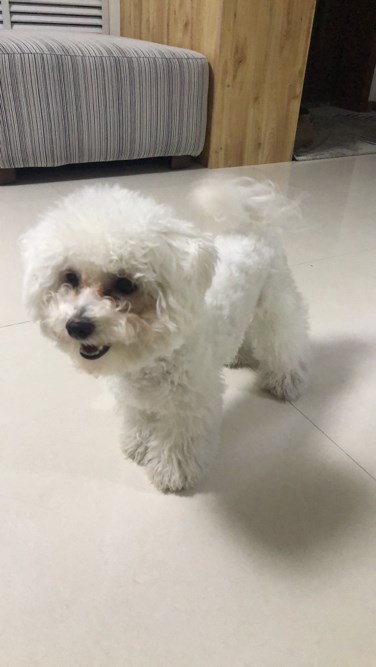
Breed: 3083-n000117-Bichon_Frise